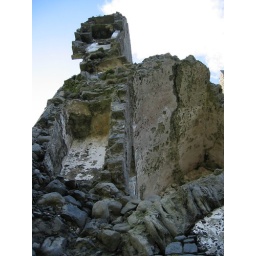
Huge chunks of stone hanging over my head. See how thick the walls were.